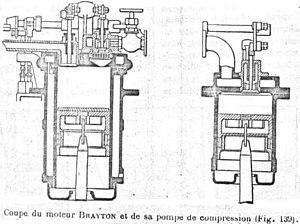
Moteur de George Brayton, un ancètre du moteur Diesel.